Gianmaria Bruni

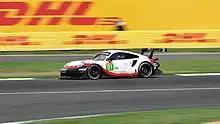
Bruni driving in the 2018 6 Hours of Silverstone.

For 2007, he switched to the sportscar racing as he joined the FIA GT Championship with Team AF Corse Motorole in a Ferrari 430 GT3. He and his teammate Stéphane Ortelli finished the season 2nd in the GT2 class with 3 wins.